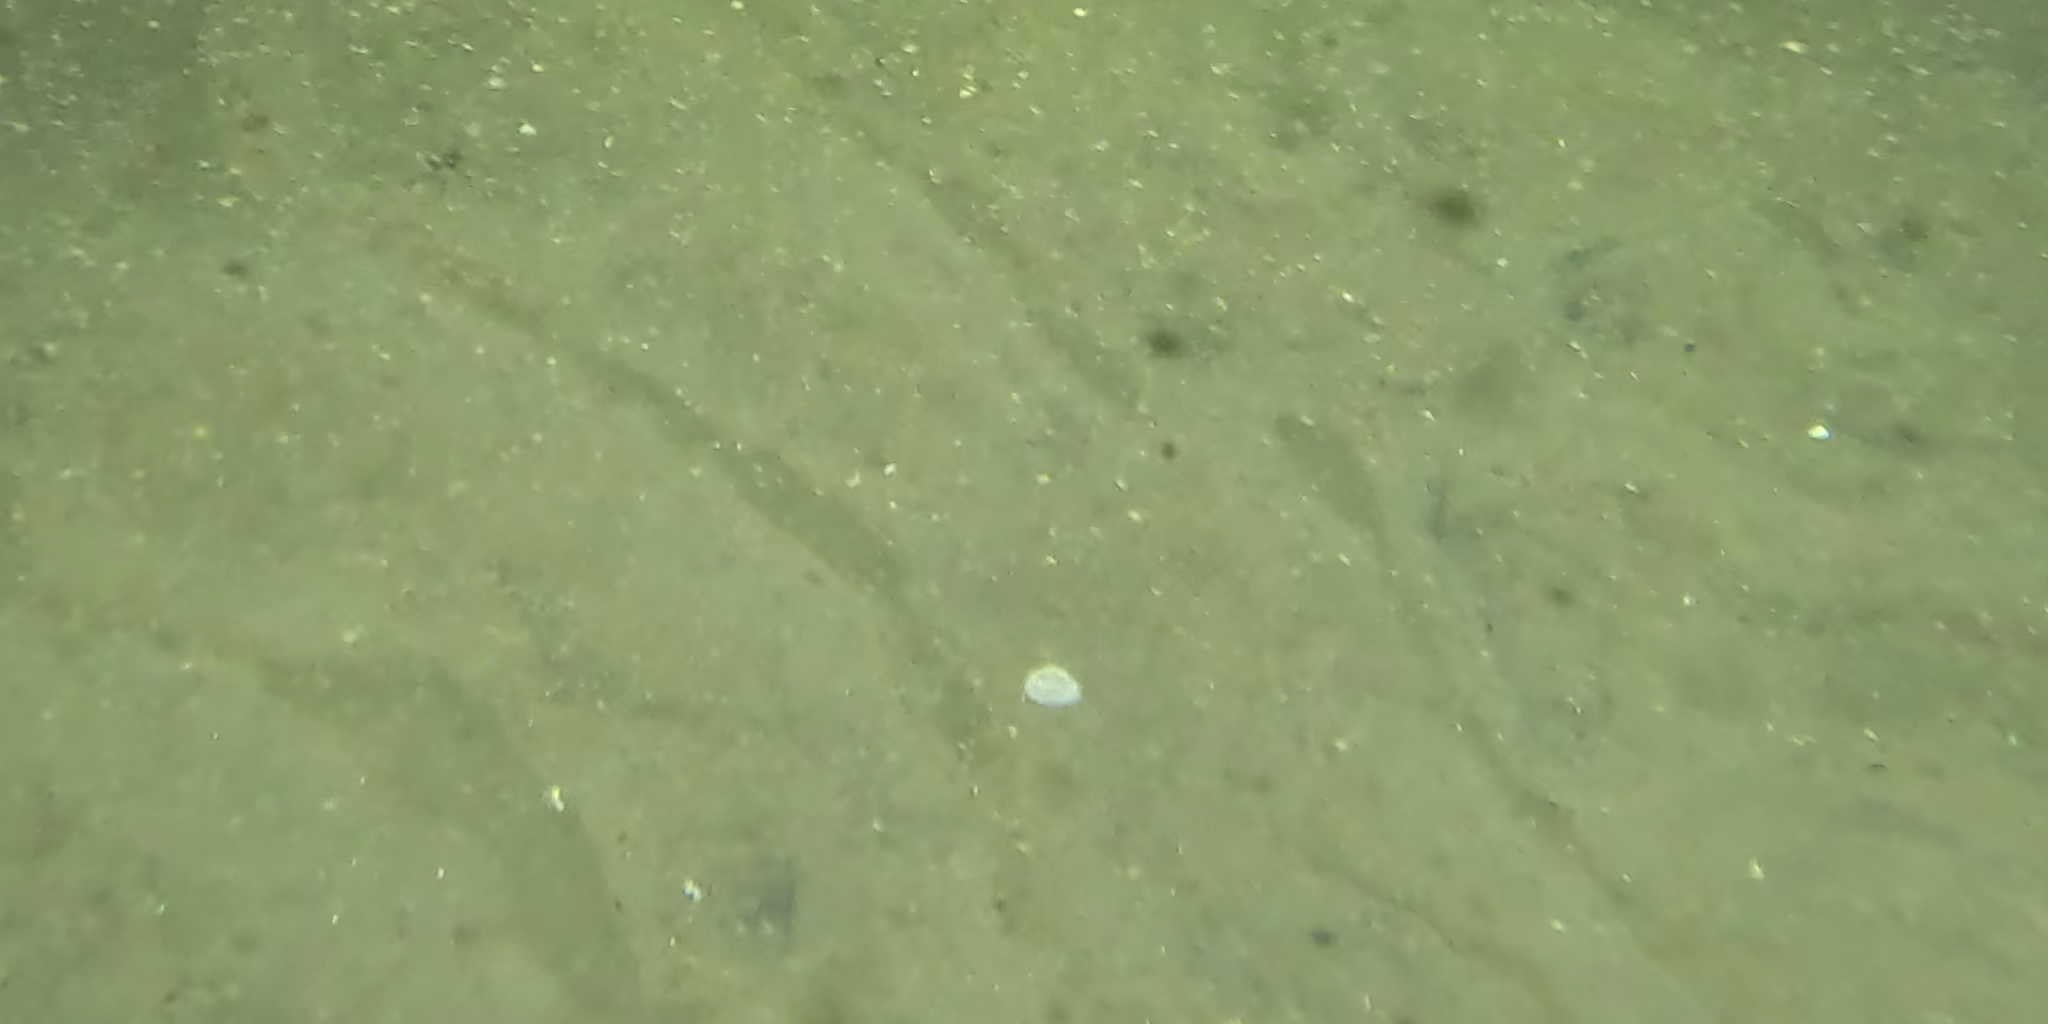
Seabed habitat: sand